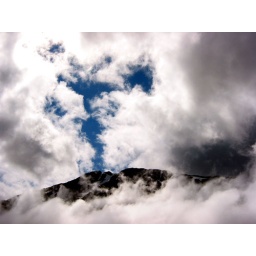
The clouds were amazing in combination with the mountains and the sun as we entered the Yukon.